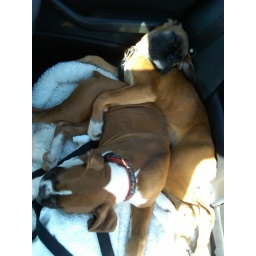
snoozing in the car after their first trip to the dog park